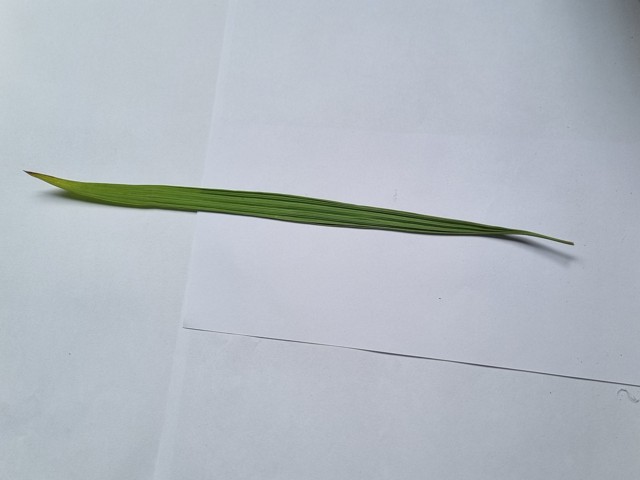
Plant: betal